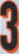
Number: 3